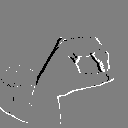
ASL letter: o